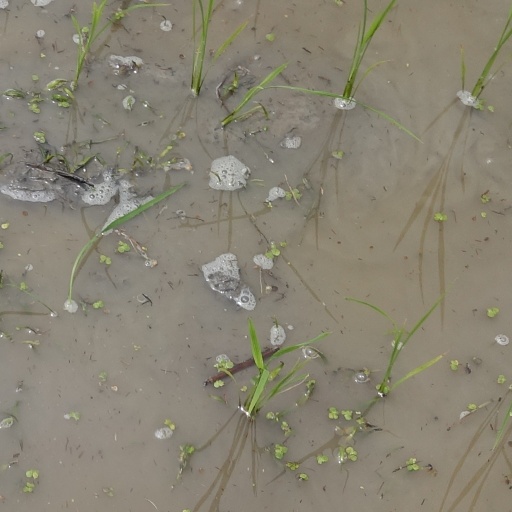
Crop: rice